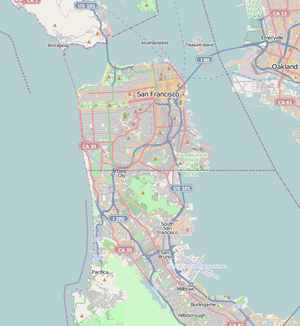
Fort Mason est un ancien fort de l'armée américaine située dans le Marina District de San Francisco.
Nob Hill est un quartier de San Francisco en Californie.
Le phare de Lime Point est un phare situé près du côté nord du Golden Gate Bridge, dans le Comté de Marin, aux États-Unis.
Le Blackhawk est un club de jazz de San Francisco qui présentait des concerts entre 1949 et 1963. Il était situé à l'angle de Turk Street et de Hyde Street dans le quartier de Tenderloin.